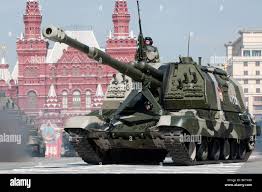
Label: 2S19_MSTA